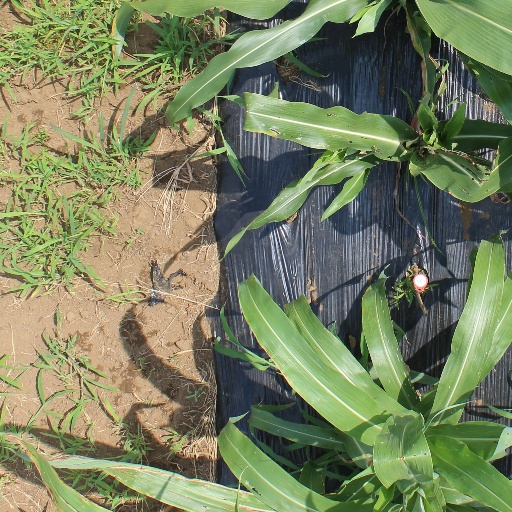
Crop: sorghum